Gates of Hausa kingdoms

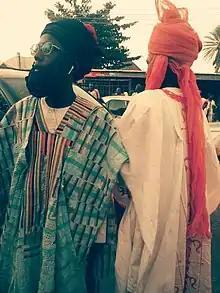
Hausa traditional dressing

In ancient times, every gate was allocated to one person. It is his duty at all times to protect and maintain it by providing administrative records of every movement of people passing through the gate along with foreign record affairs for self-defense. Every gate has a key for opening and closing; the keys are allocated to "Sarkin Kofa". Usually, there is a fixed time for closing and opening of every gate but today the gates are open without the need for keys. Traditionally, during wartime, orders only came from either the emir of the kingdom or his war counselor, the "Sarkin yaki'." Out of wartime, orders and control of the gate are left to the Sarkin Kofa. It is an order that entry into the city may only be done through those gates. When the gates are closed at night, they do not reopen until dawn. The post of "Sarkin Kofa" is inherited generationally in the Hausa Kingdom, from a "Sarkin Kofa" to his children. The gates also serve as a tourist attraction nowadays in Hausalands.